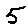
Label: 5